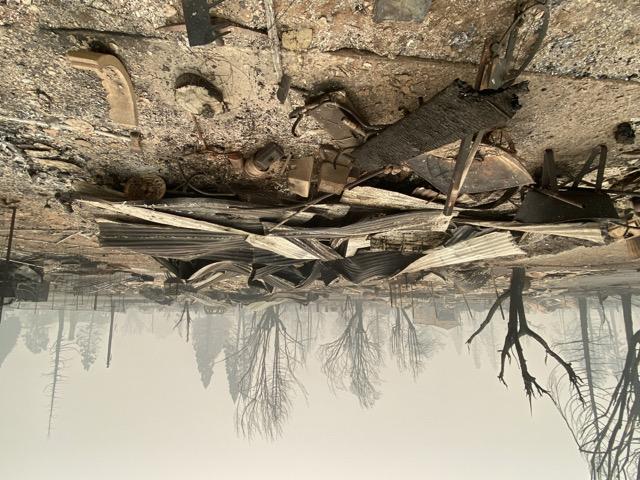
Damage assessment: destroyed